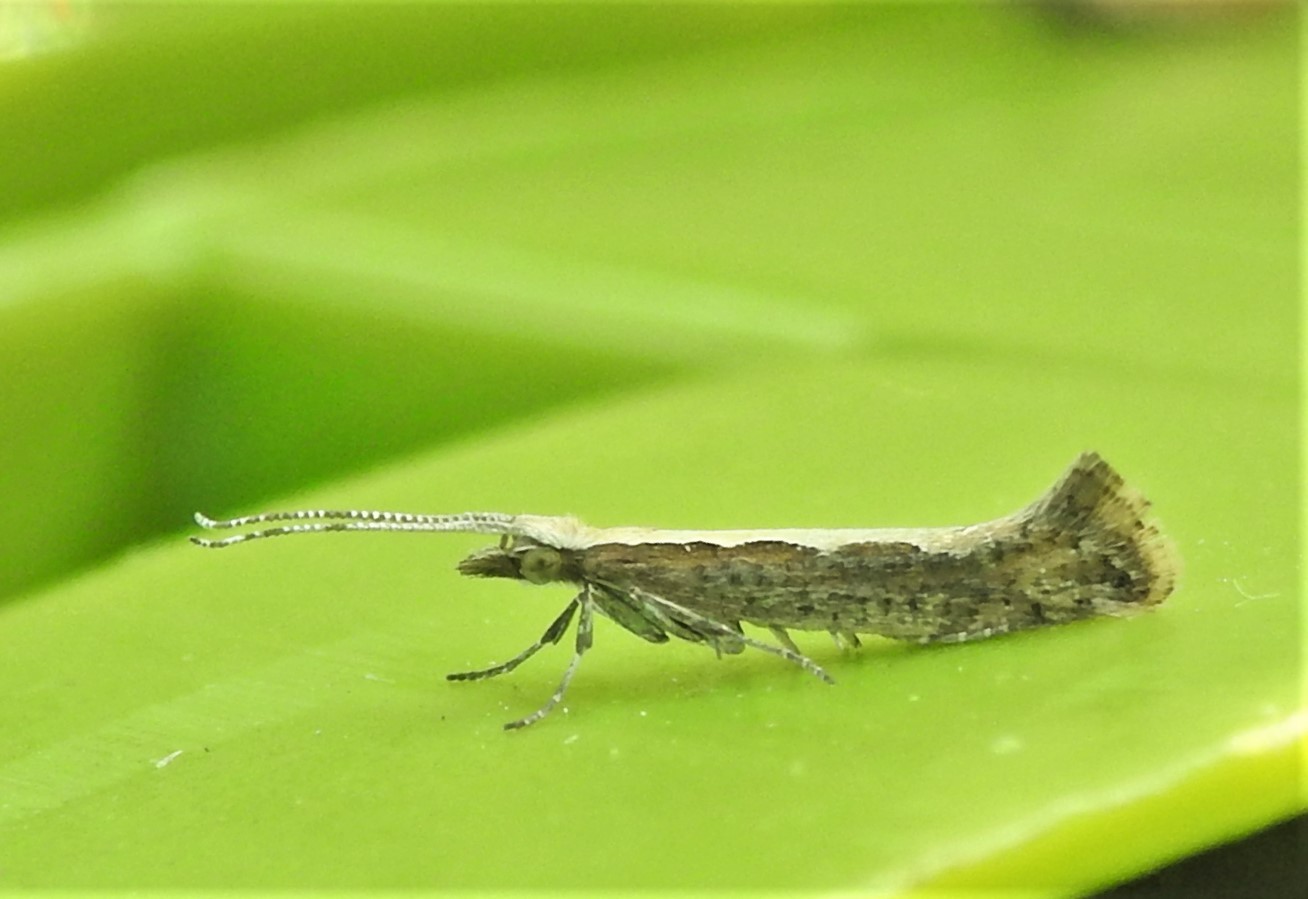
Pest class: diamondback_moth